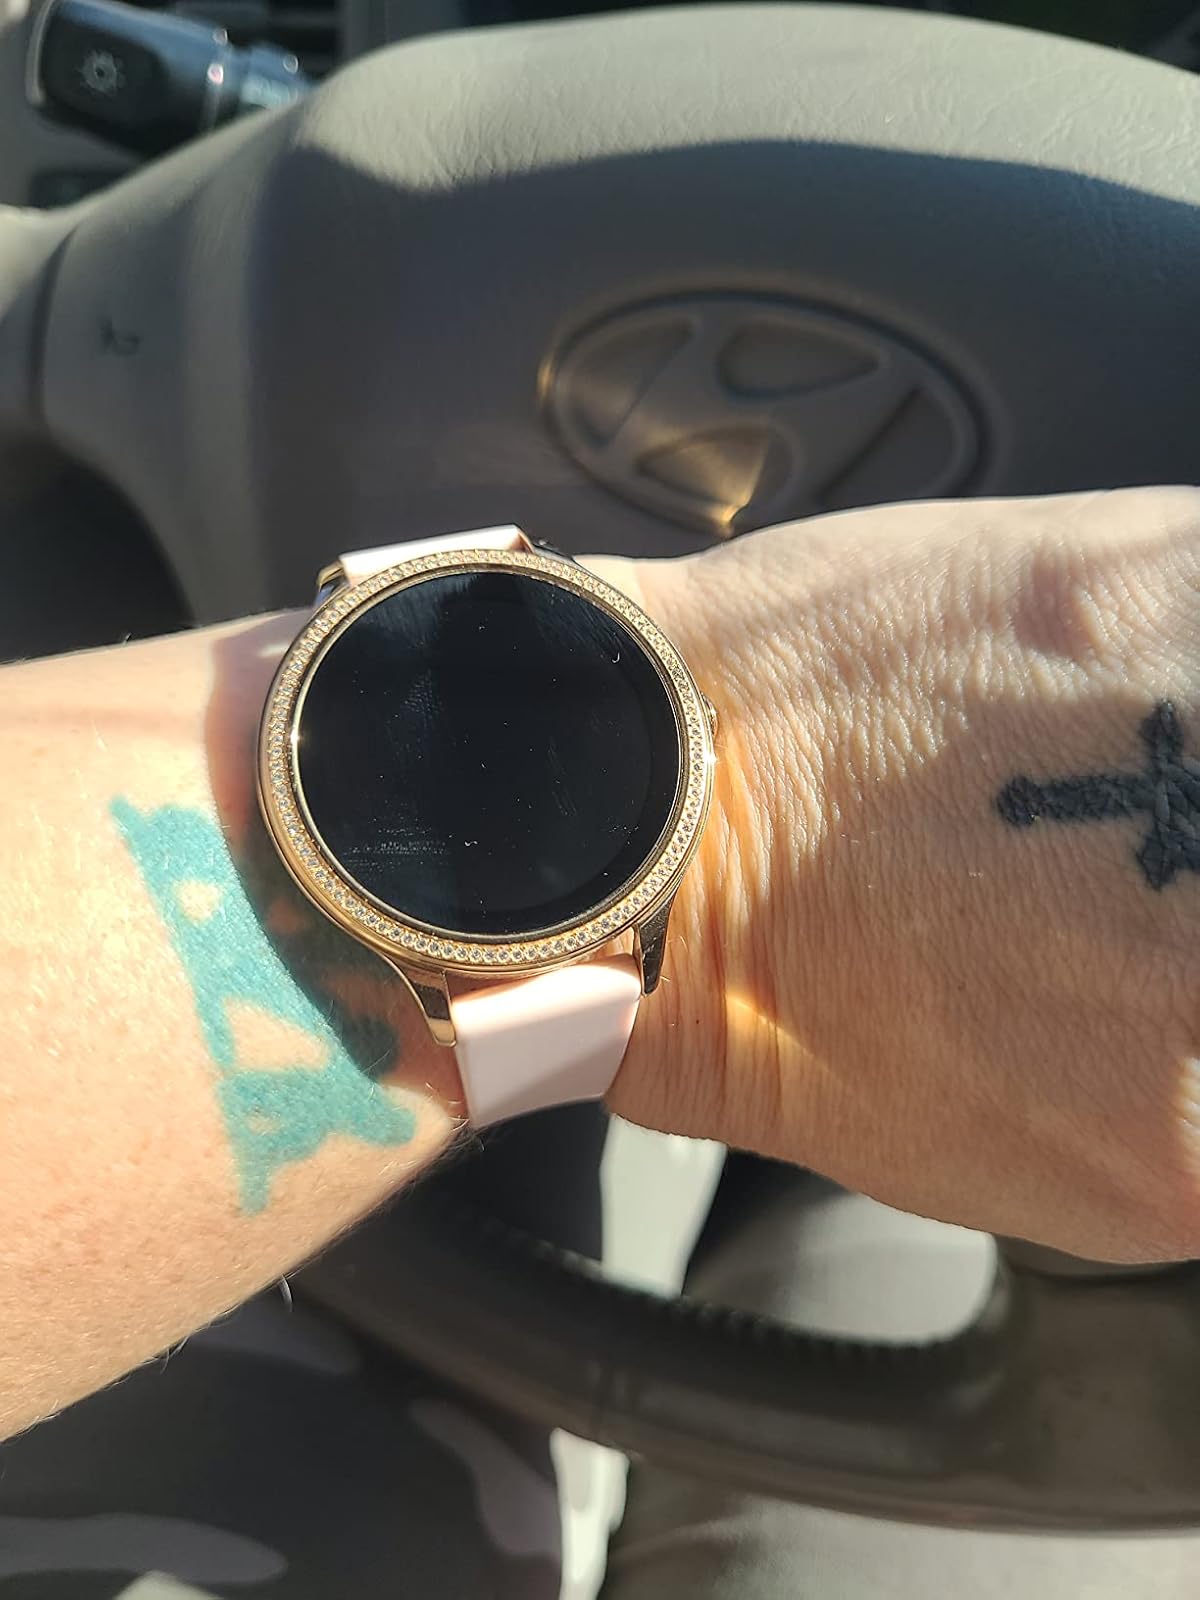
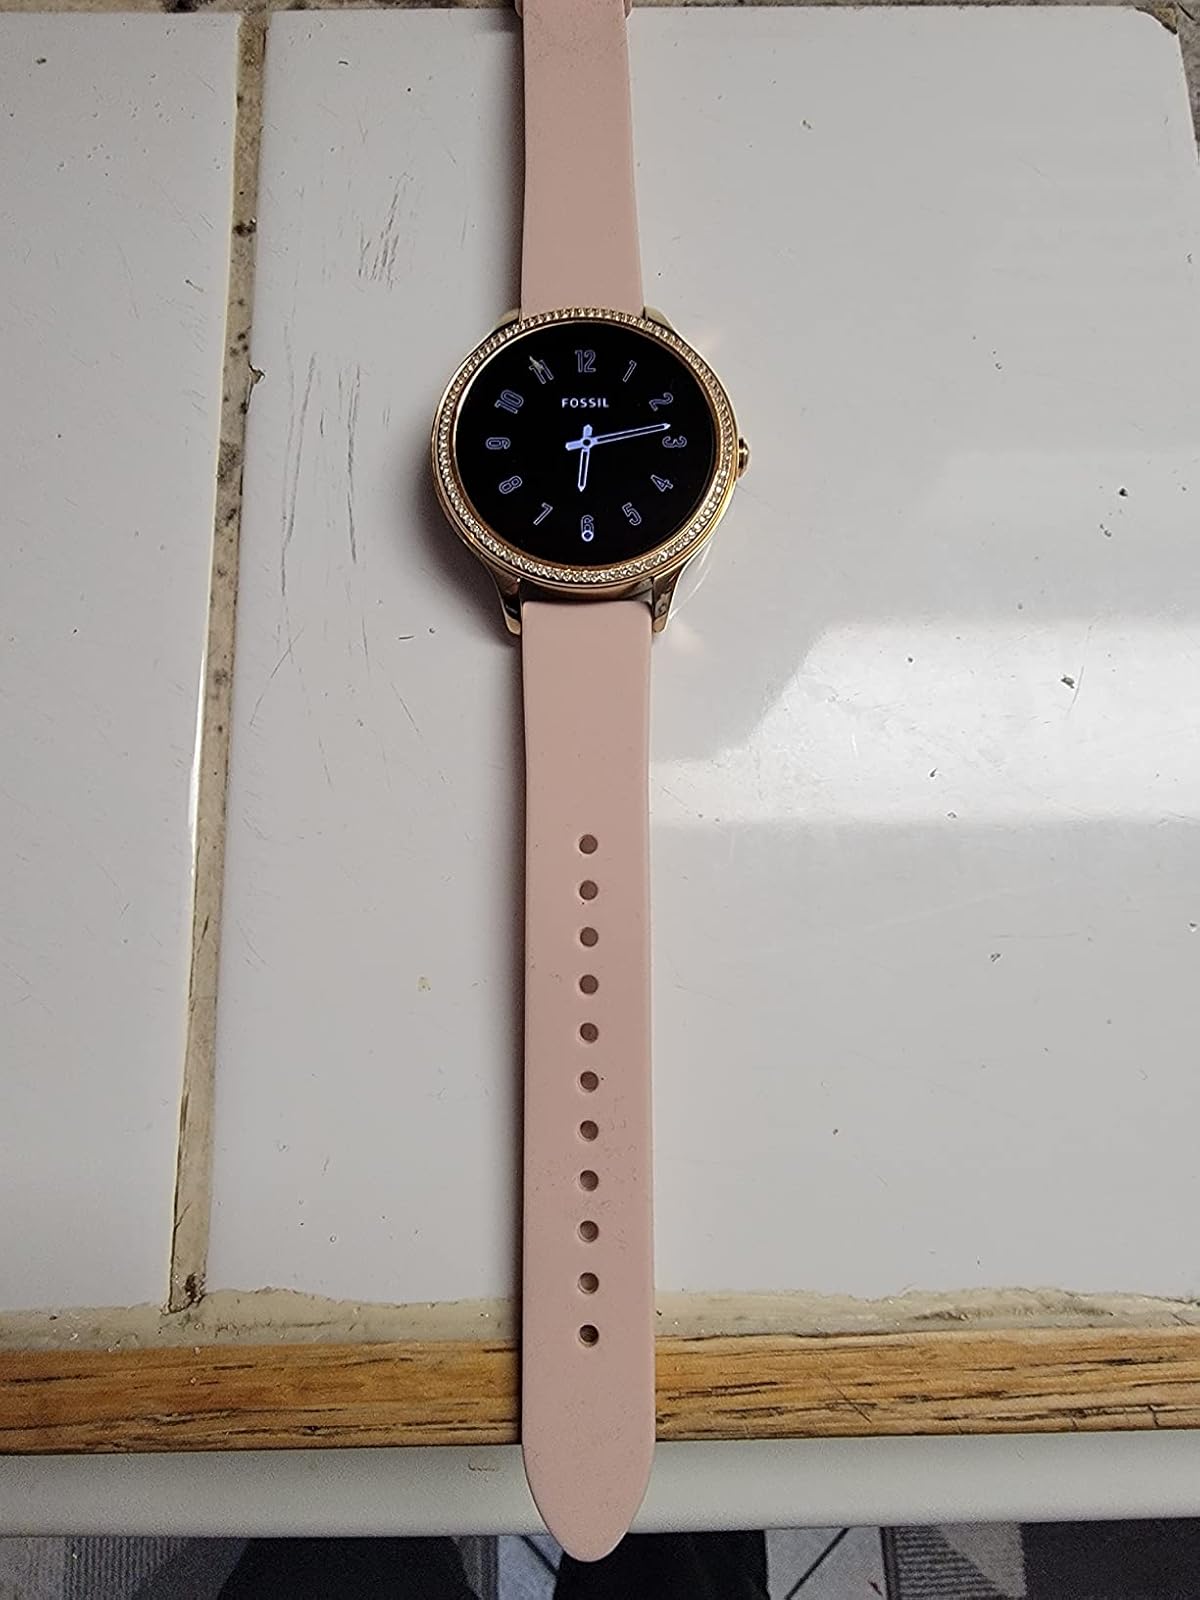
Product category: smartwatch
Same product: yes